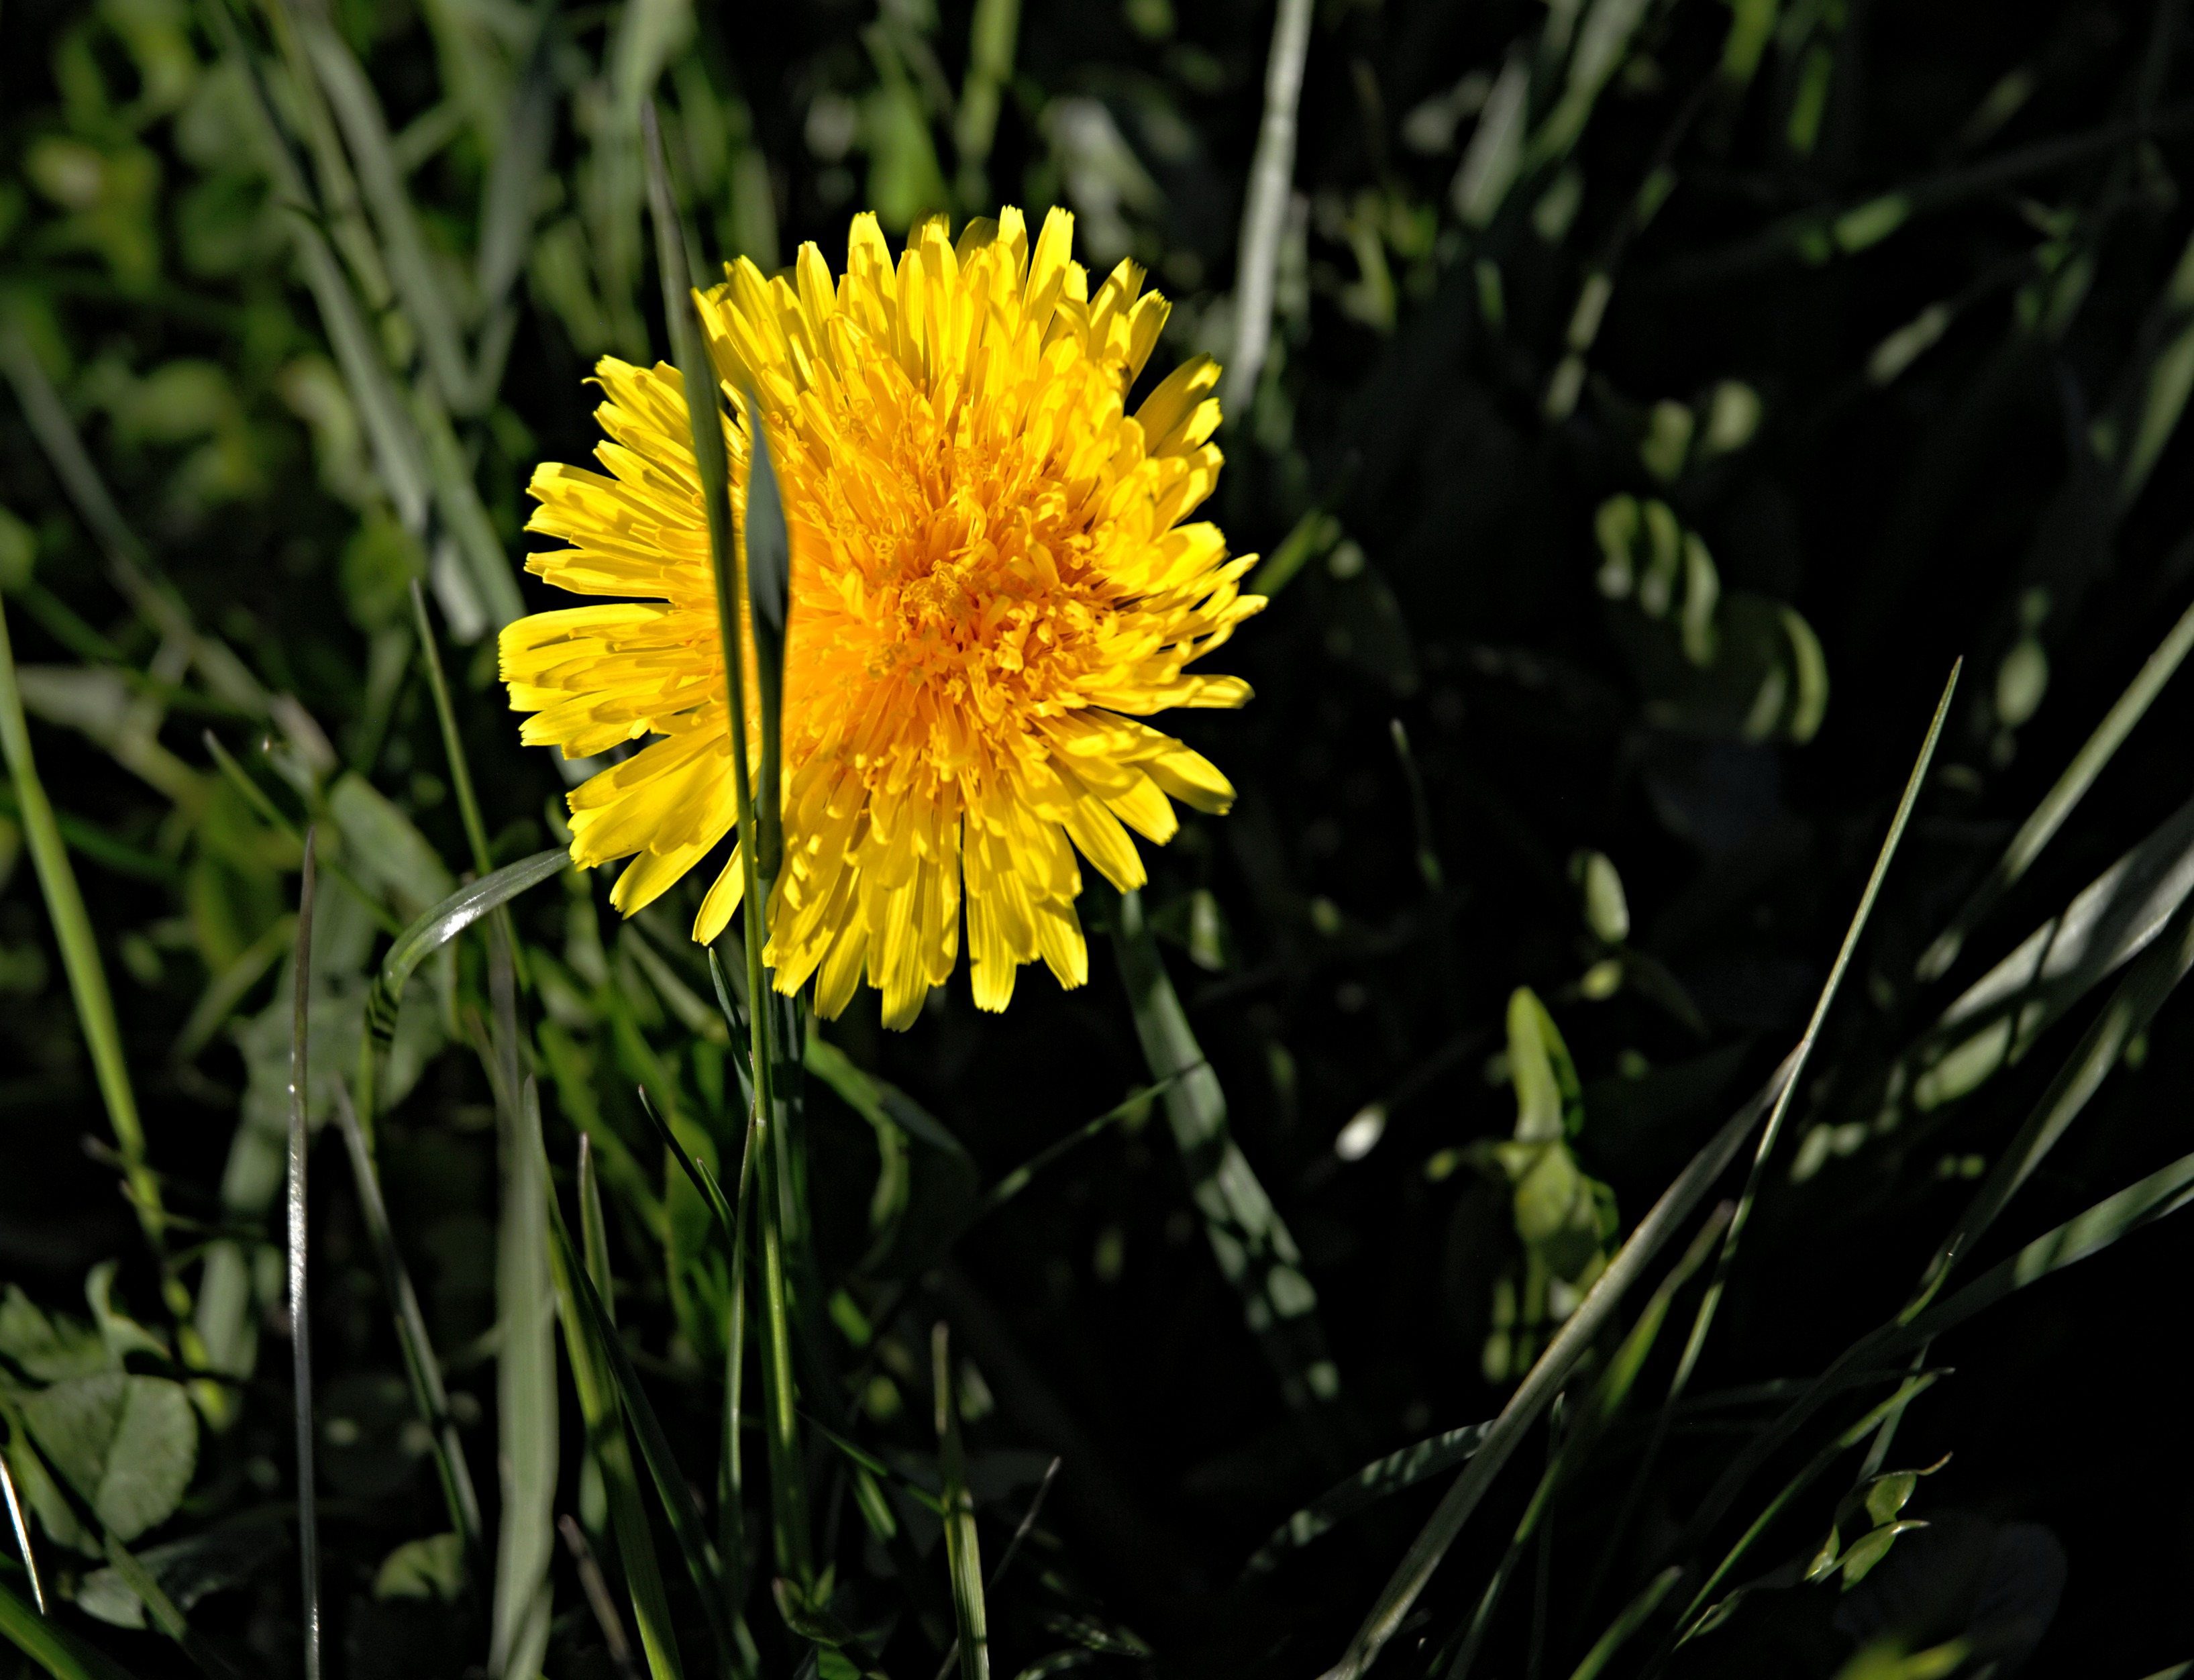
nature, grass, plant, sunset, field, meadow, dandelion, prairie, leaf, flower, petal, spring, green, macro, botany, yellow, flora, wildflower, close up, dandelions, macro photography, flowering plant, daisy family, grass family, plant stem, land plant